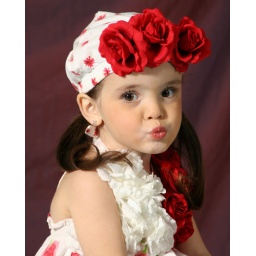
kissy face little girl in red rose hat